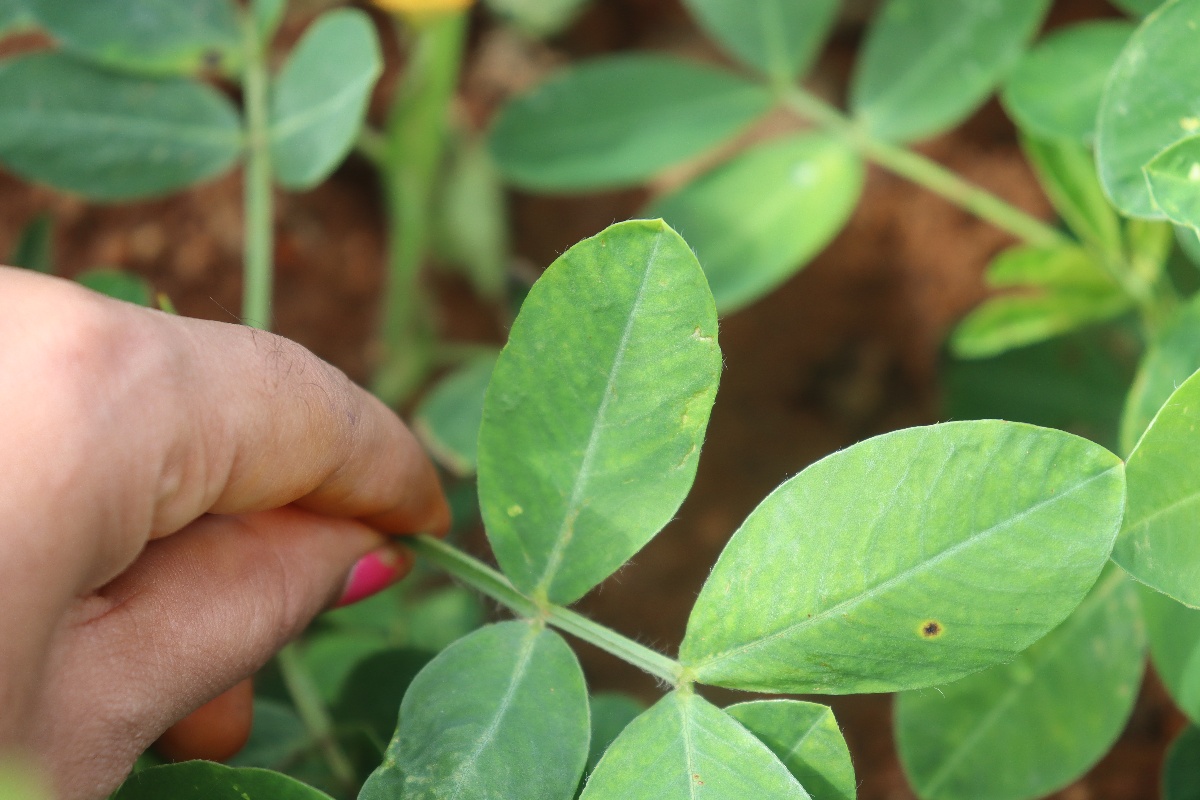
Label: early_leaf_spot